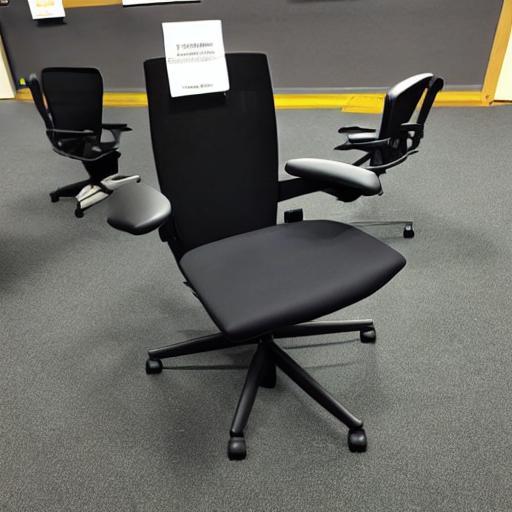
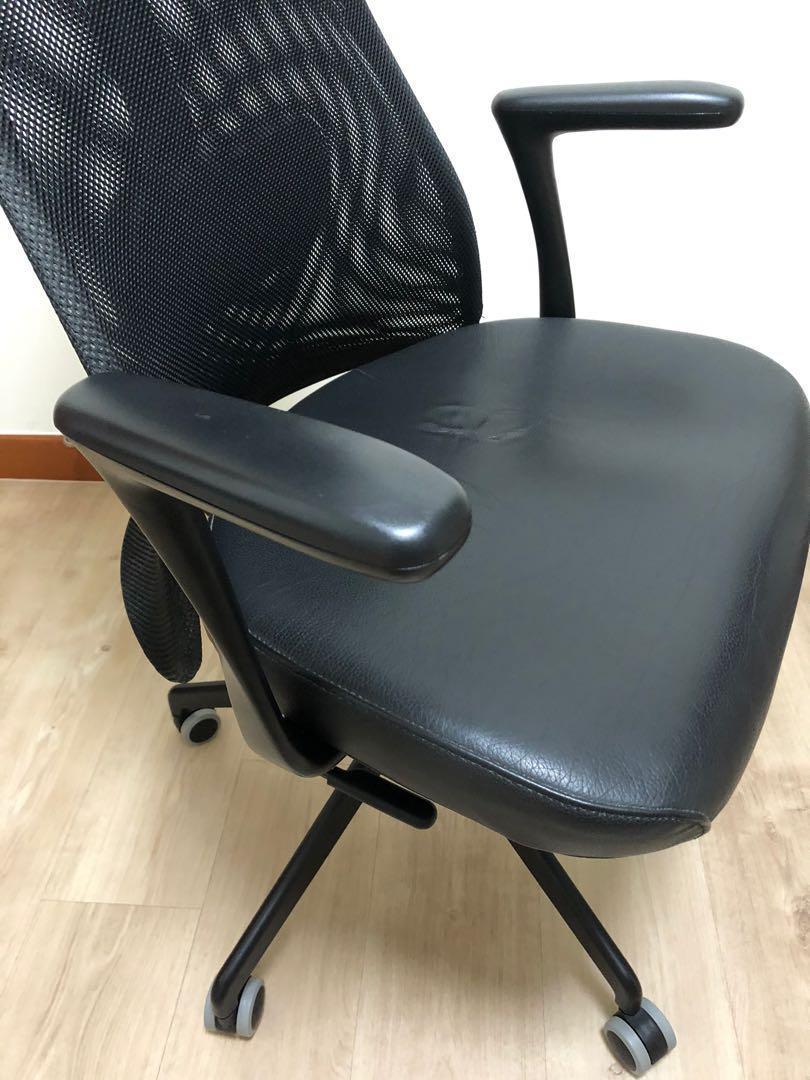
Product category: items_chair
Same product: no